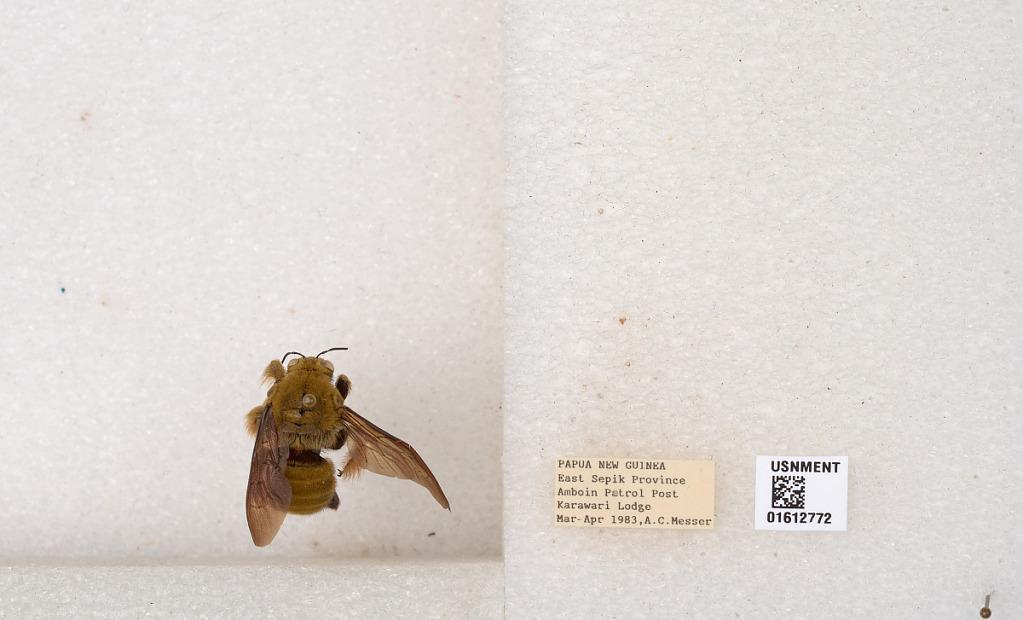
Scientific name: Xylocopa (Koptortosoma) sp.
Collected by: A. Messer
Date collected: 1983-3-1
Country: Papua New Guinea
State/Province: East Sepik
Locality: Amboin Patrol Post, Karawari Lodge